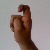
The image shows a hand gesture representing the letter 'X' in Indian Sign Language.